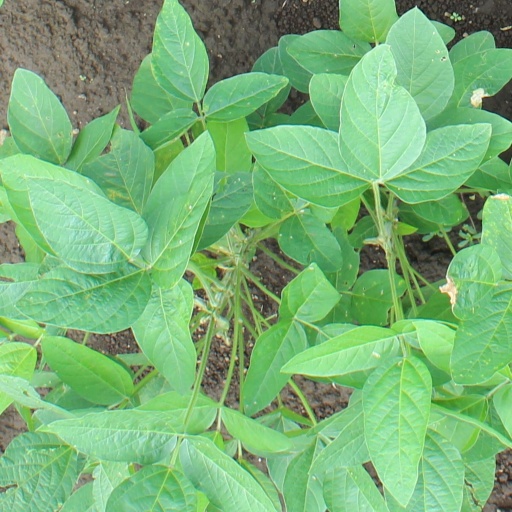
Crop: soybean